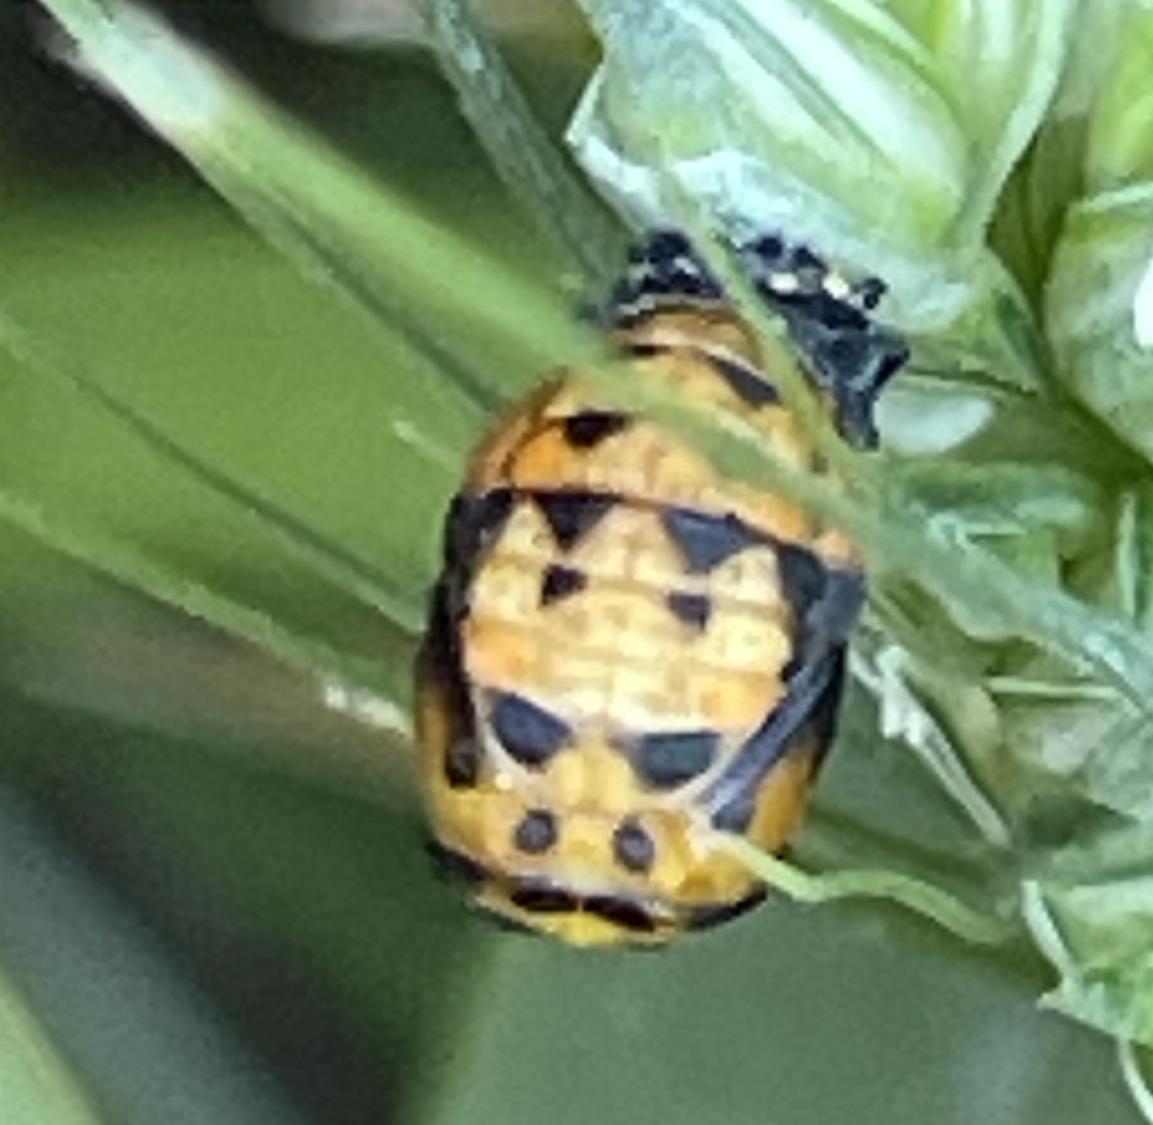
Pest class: predators